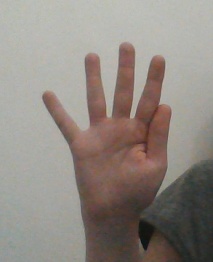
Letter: sheen